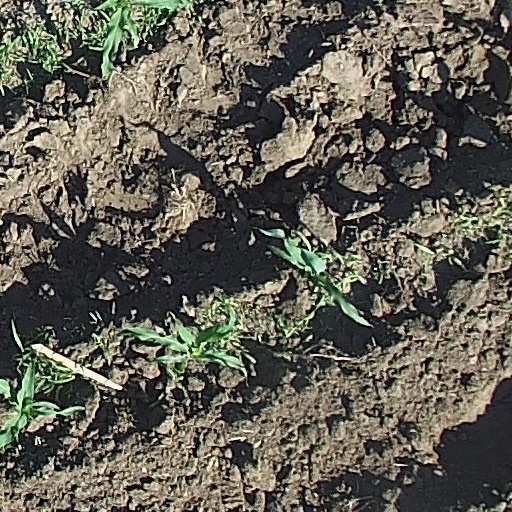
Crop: maize; corn